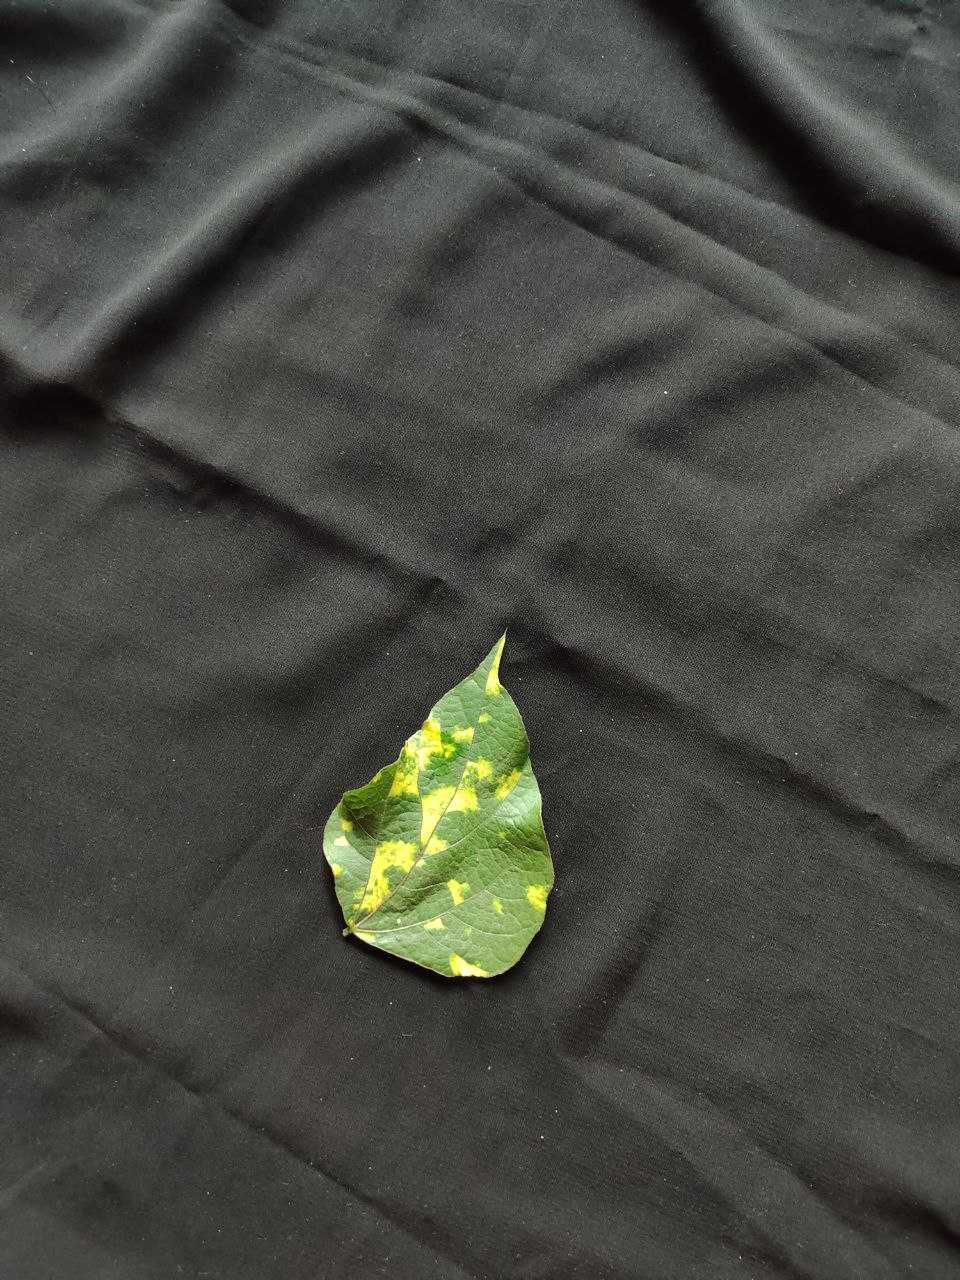
Crop: bean
Leaf condition: Mosaic Virus